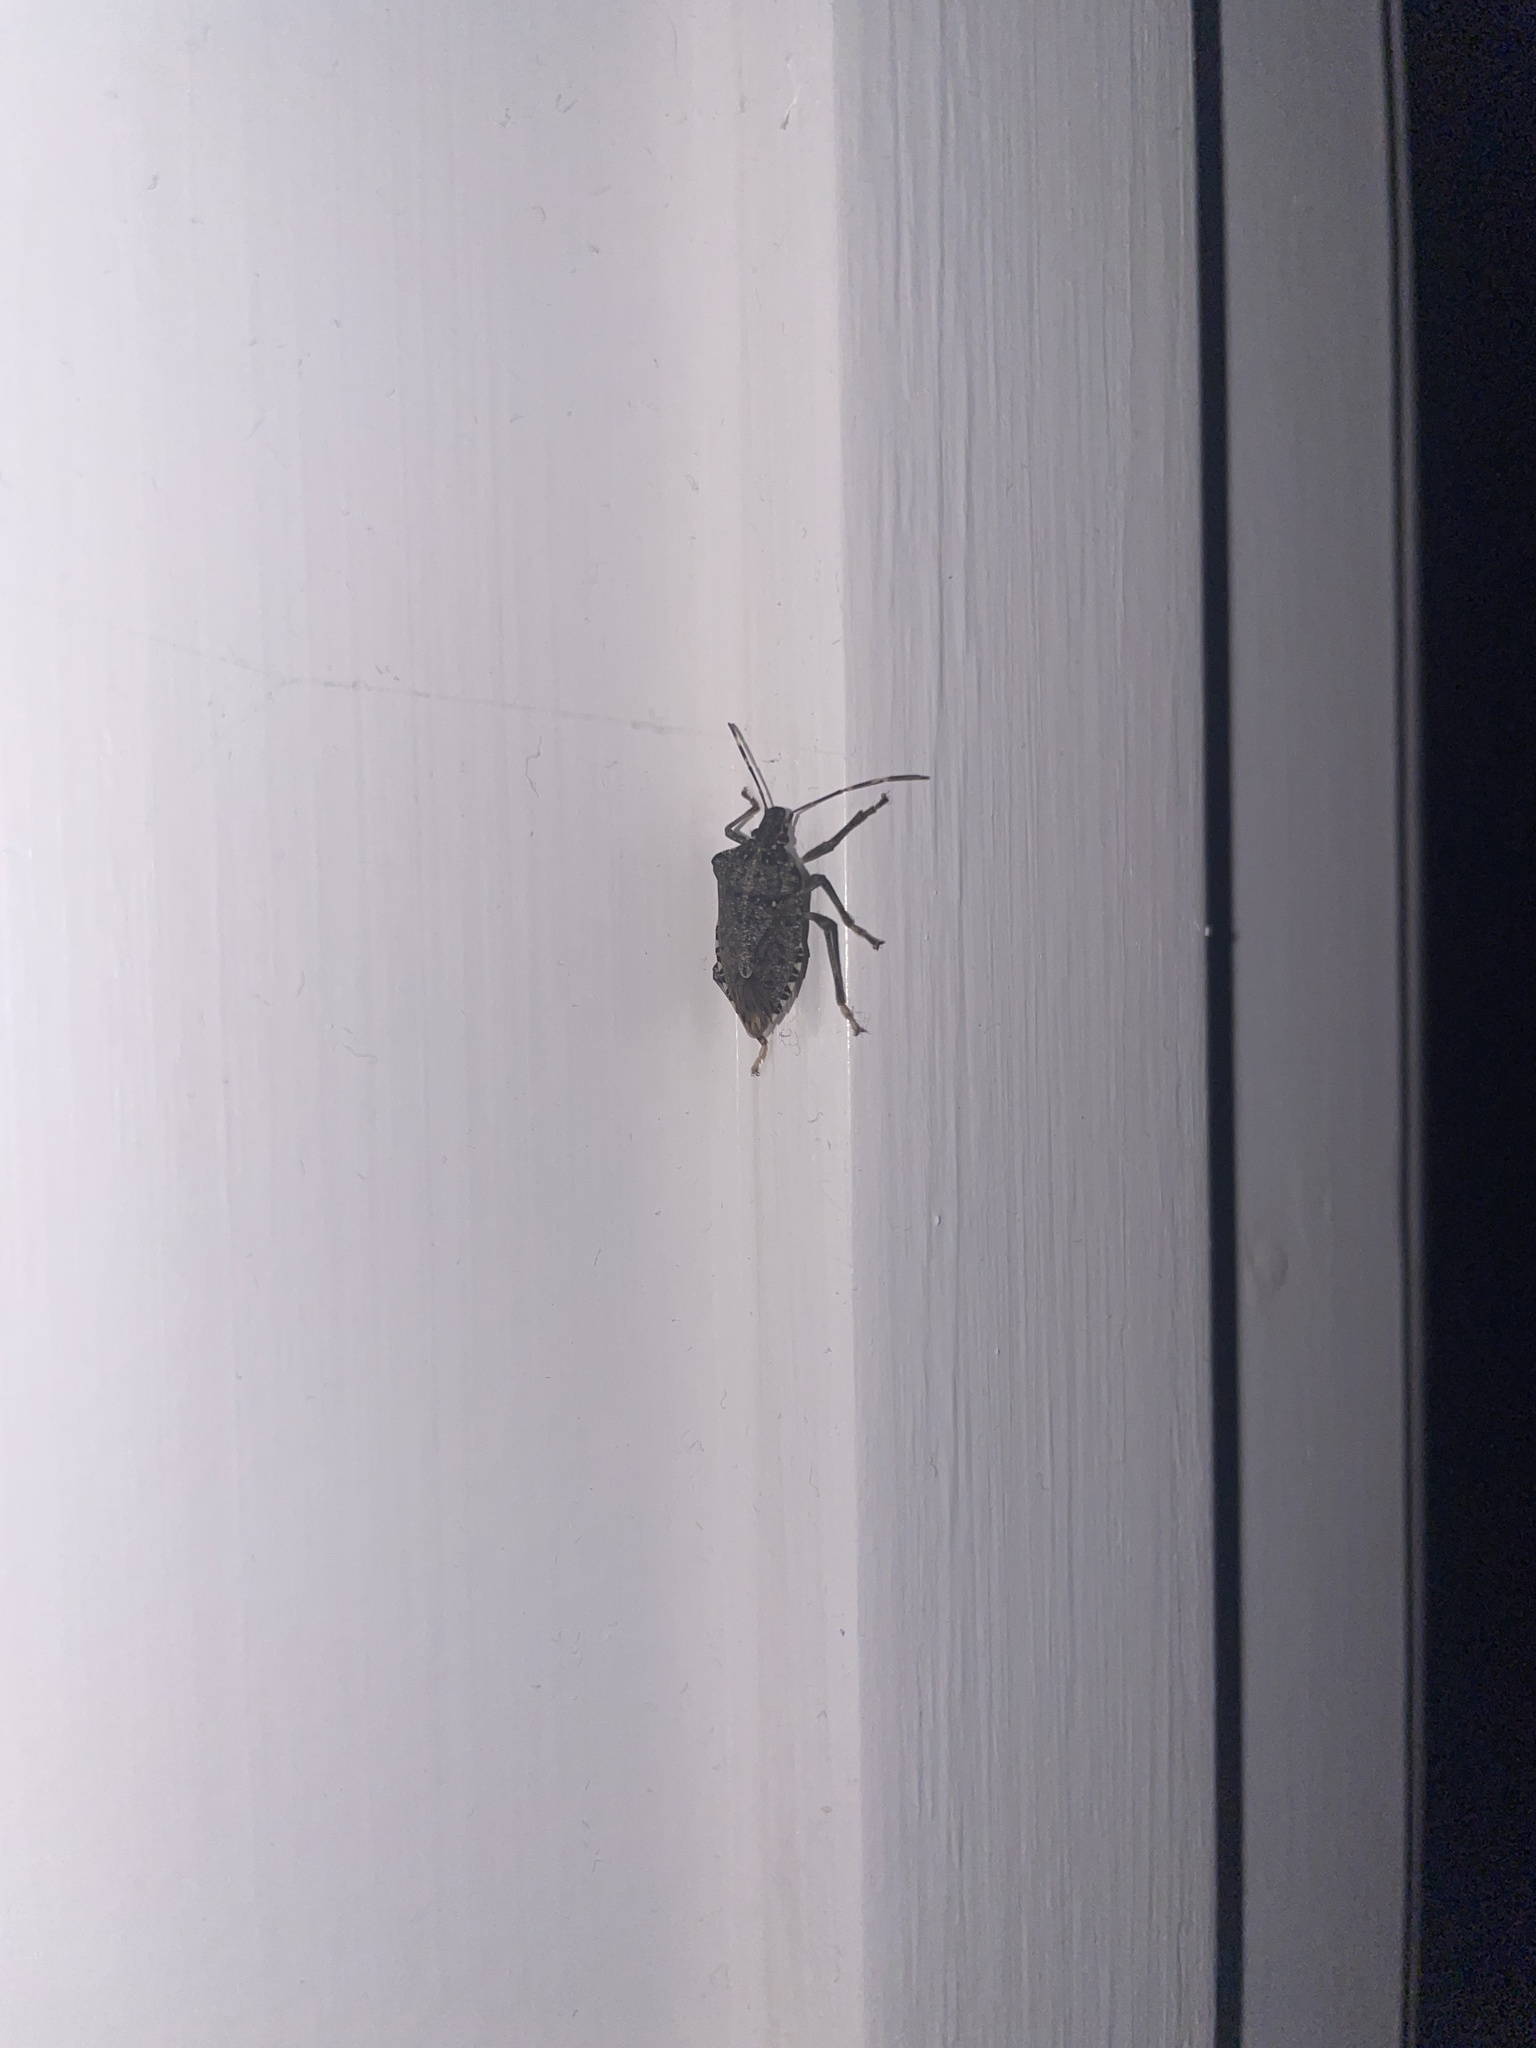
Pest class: stink_bug